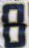
Number: 8